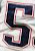
Number: 5